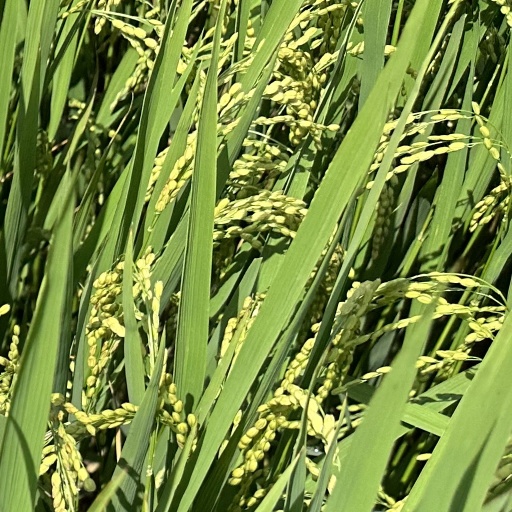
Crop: rice